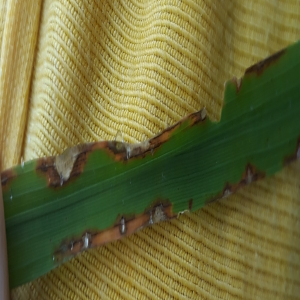
Disease: Blast